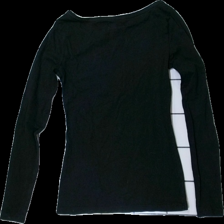
View: back
Type: Top
Category: Ladies
Brand: Not in the list
Brand text on label: zalando
Colors: Black
Material: 100% cotton
Cut: Regular
Size: S
Season: All
Stains: Major
Damage: vita streck
Damage location: bottom center
Damage 2 location: middle left
Price range: <50
Recommended usage: Export
Description: svart långärmad tröja, hårig och vita streck längst ner